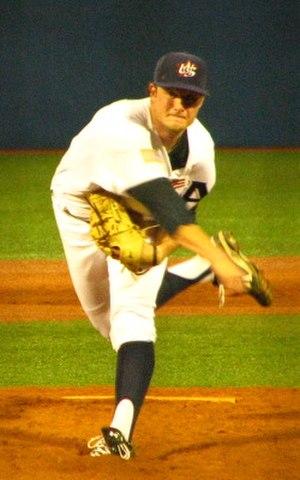
Gerrit Alan Cole est un lanceur droitier des Yankees de New York de la Ligue majeure de baseball.